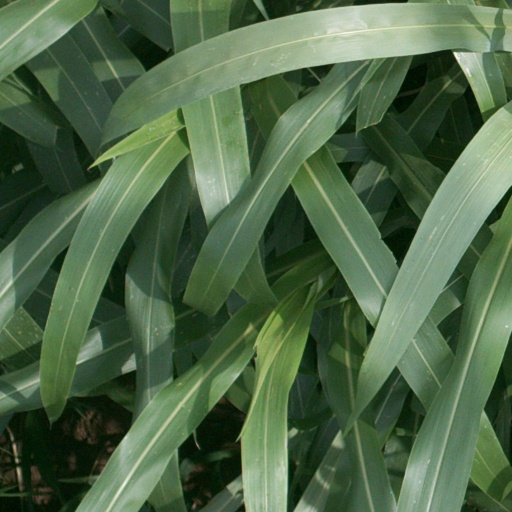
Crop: sorghum